Ishtakamya

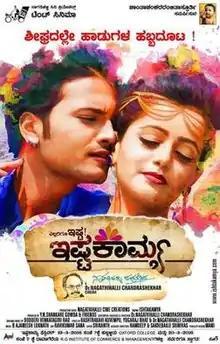
Ishtakamya poster

Ishtakamya is a 2016 Kannada-language romantic drama film directed by Nagathihalli Chandrashekhar is based on the 1980s novel of the same name written by Dodderi Venkatagiri Rao. The film features Vijay Suriya of "Agni Sakshi" fame, Mayuri Kyatari of "Ashwini Nakshatra" fame and Kavya Shetty in the lead roles and is releasing on 13 May 2016. Kannada's top film editor Srikanth edited the film.